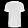
Label: T - shirt / top